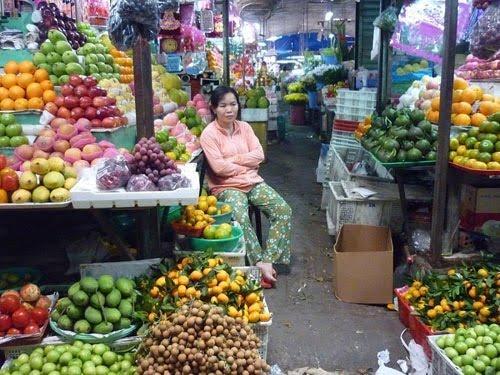
có một người phụ nữ đang ngồi ở quầy hàng trái cây